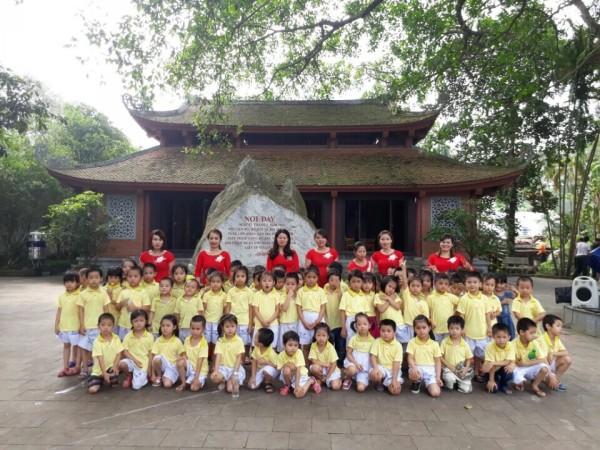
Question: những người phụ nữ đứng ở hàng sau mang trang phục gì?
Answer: những người phụ nữ đứng ở hàng sau mang áo dài màu đỏ